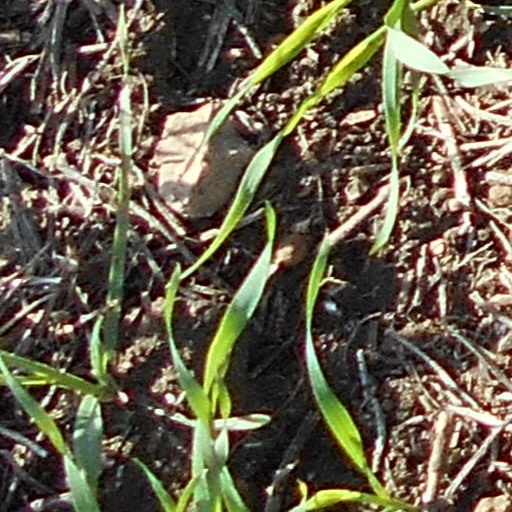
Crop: wheat